Wa (watercraft)

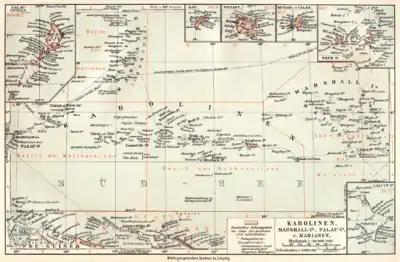
Historic German colonial era map of the Caroline, Marshall, Mariana and Palau island groups, showing an approximate domain of local "wa" voyaging

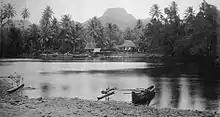
"Wa" at Fengal Village, Port Lottin, Kusaie, 1899–1900

"Wa" are proa — vessels with identical bow and stern, allowing the craft to reverse without turning.